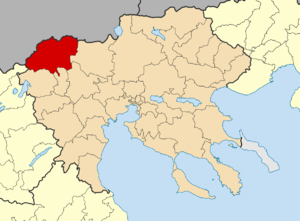
Le dème d'Almopie est un dème situé dans la périphérie de Macédoine-Centrale en Grèce. Le dème actuel est issu de la fusion en 2011 entre les dèmes d'Aridaia et d'Exaplatanos.
Aridaía est une ville du district régional de Pella en Macédoine-Centrale en Grèce. De 1987 à 2010, il formait un dème qui a fusionné avec le dème d'Exaplatanos dans le cadre de la réforme Kallikratis pour former le nouveau dème d'Almopia, dont il est devenu un district municipal.
La Grèce est organisée depuis le 1ᵉʳ janvier 2011 en 13 régions et 325 dèmes.